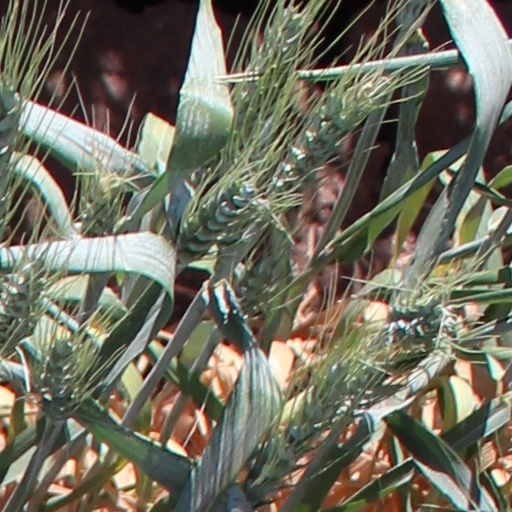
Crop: wheat